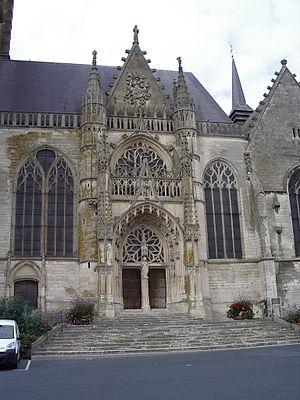
L'église Saint-Nicolas est une église catholique située à Rethel, en France
L'église Saint-Nicolas est une église catholique située à Rethel, en France.